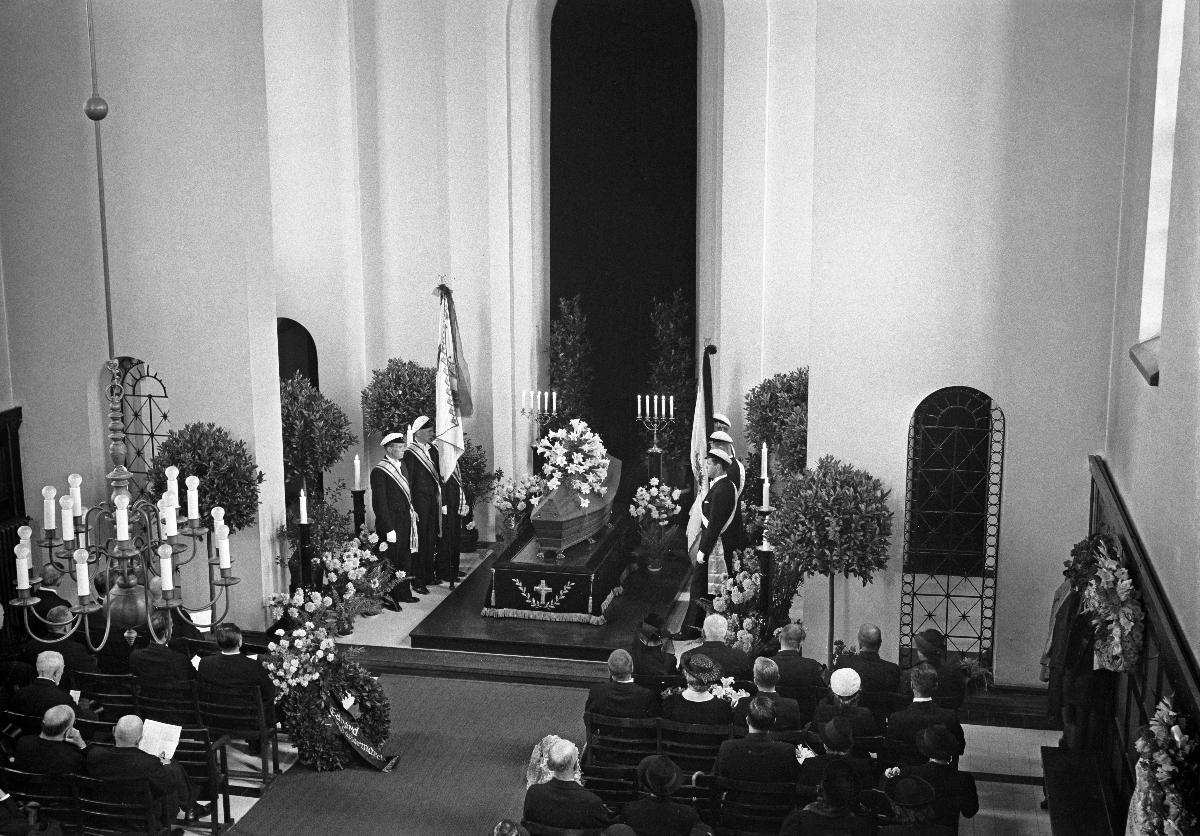
Edvard Westermarckin hautajaiset
Edvard Westermarcks begravning; The funeral of Edvard Westermarck
sisällön kuvaus: Sosiaaliantropologi Edvard Westermarckin hautajaiset Helsingissä 7.9.1939. content description: The funeral of Finnish social anthropologist Edvard Westermarck in Helsinki 7.9.1939. innehållsbeskrivning: Socialantropolog Edvard Westermarcks begravning i Helsingfors 7.9.1939.
Kuvaaja: Sundström, Hugo, kuvaaja
Vuosi: 1939
Paikka: Suomi, Uusimaa, Helsinki
Aiheet: HBL; hautajaiset (siirtymäriitit); kuolema; funeral; funerals; death; begravningar; död; döden